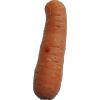
Label: Carrot 1